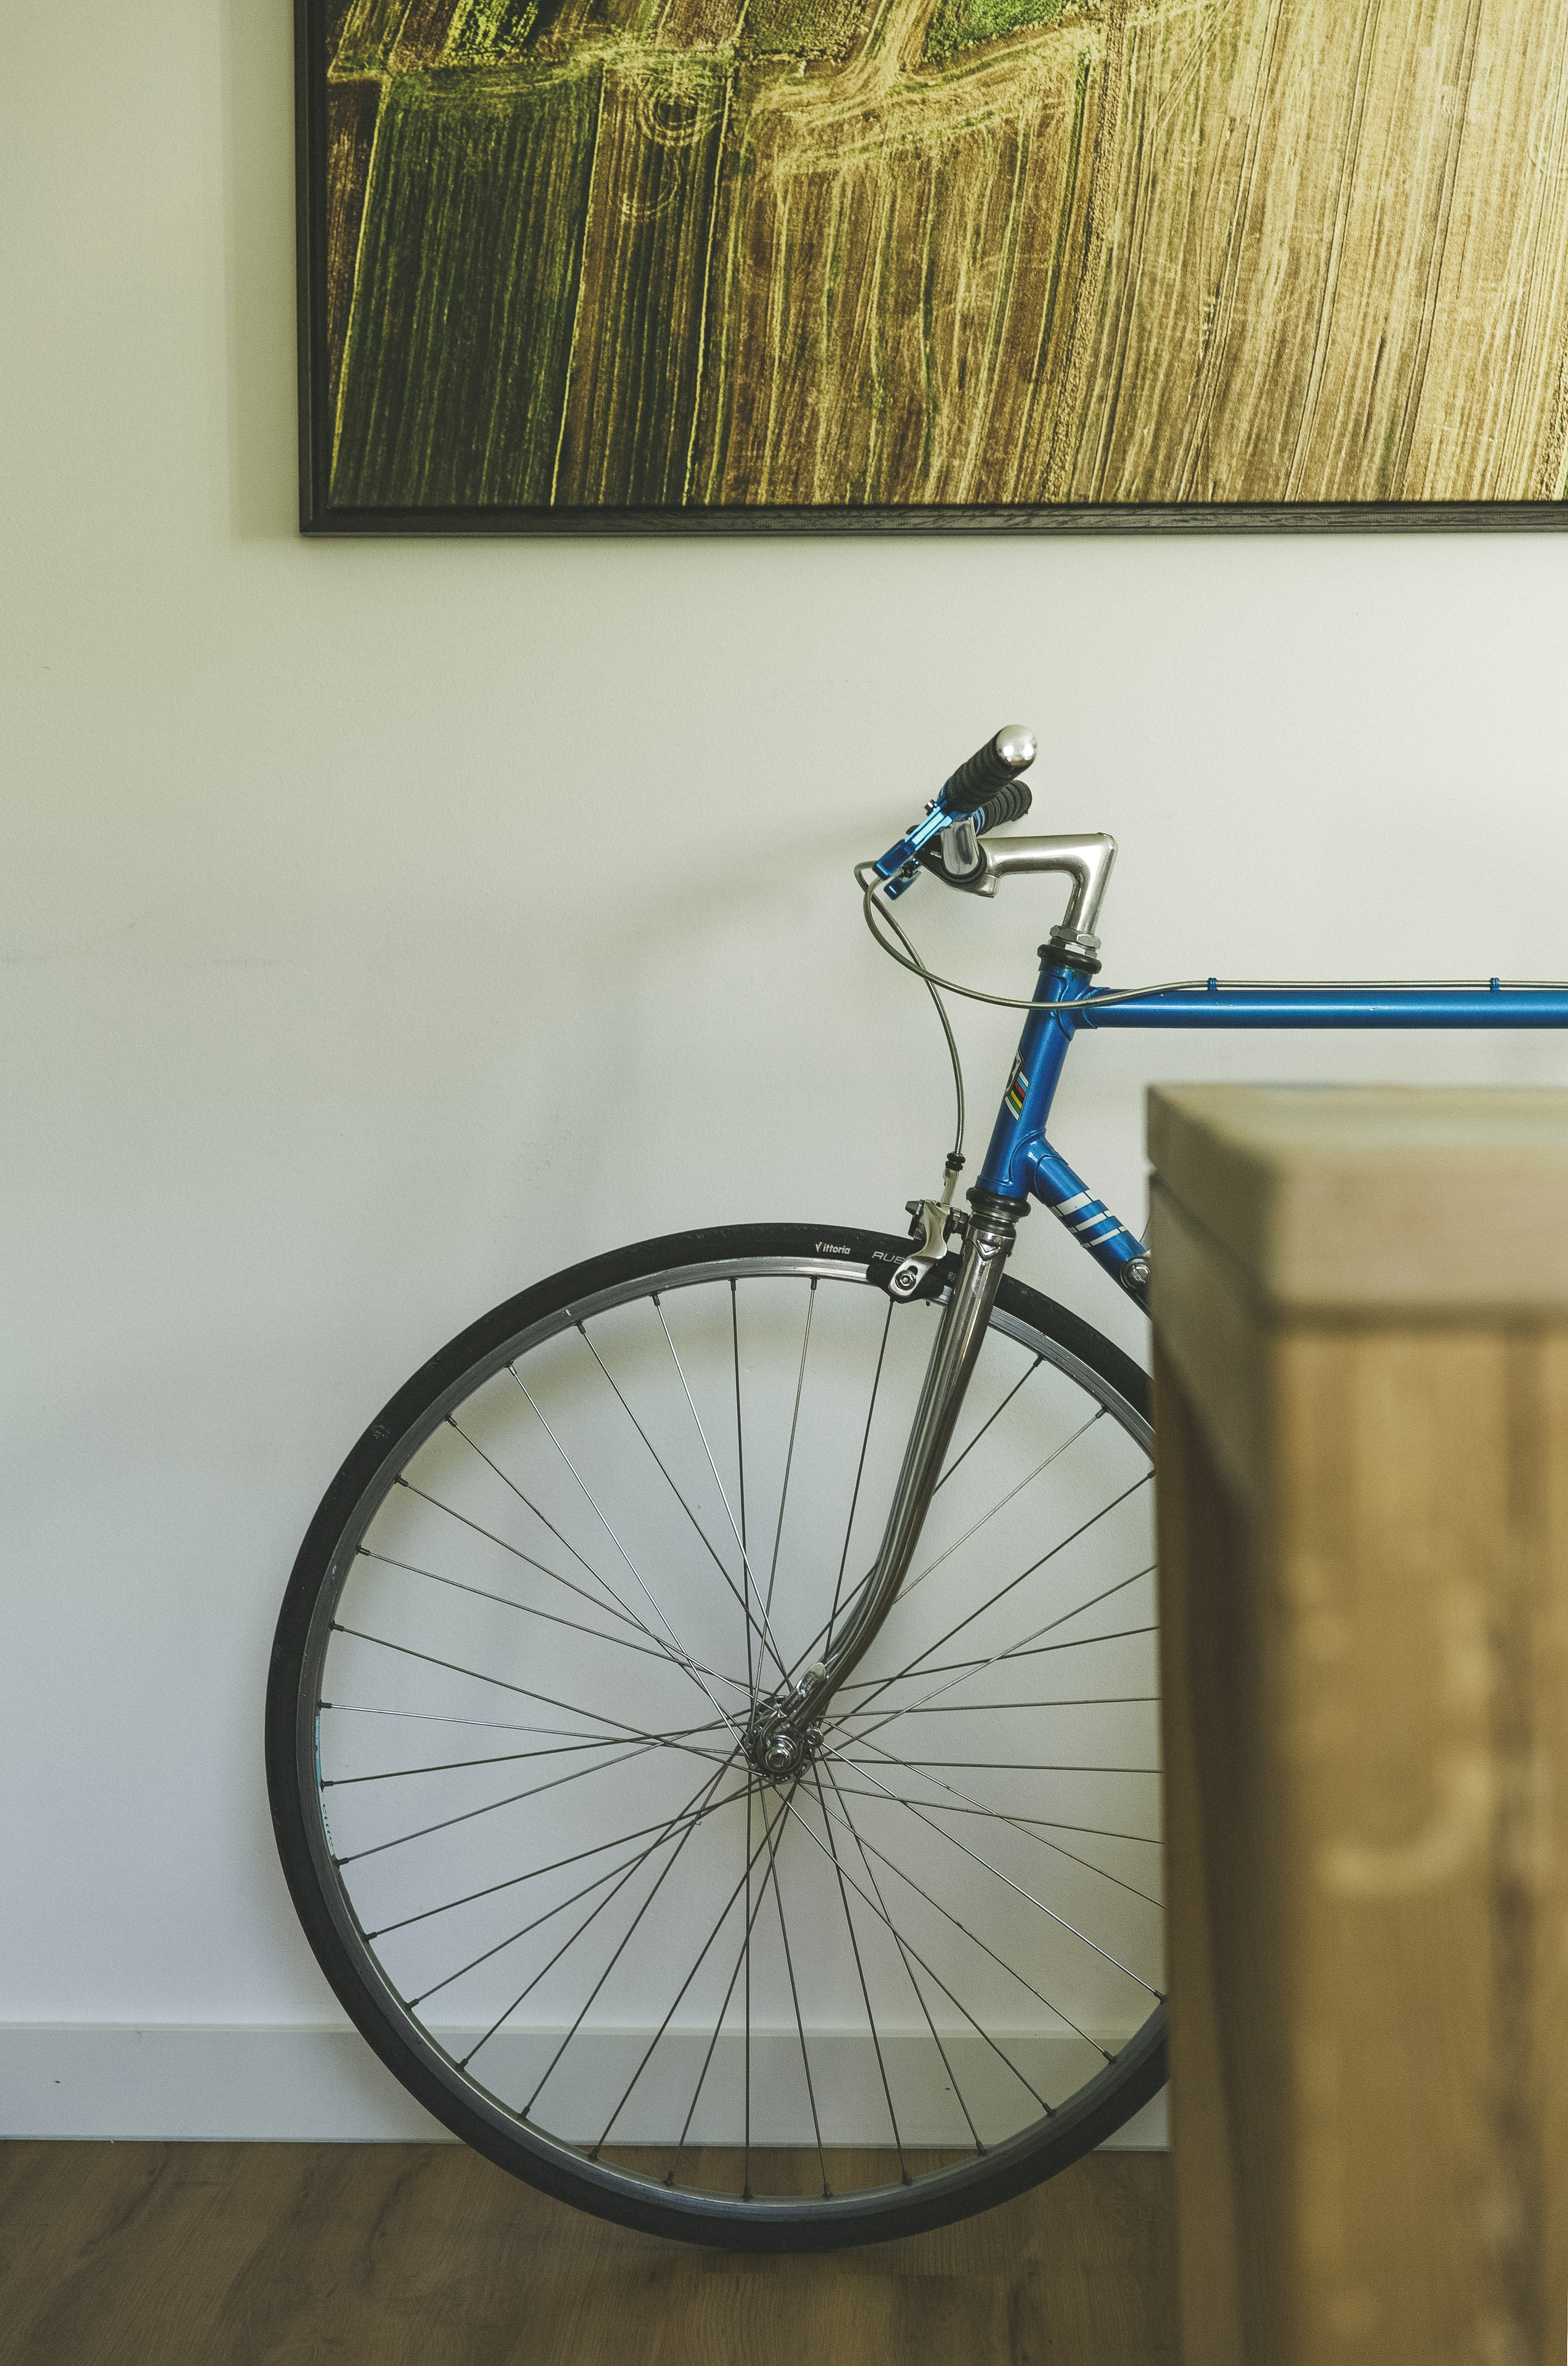
table, wood, vintage, wheel, bicycle, bike, vehicle, frame, clean, cycle, painting, sports equipment, cycling, design, racing, style, brakes, bicycle frame, bicycle wheel, land vehicle, racing bike, cyclo cross bicycle, road bicycle, racing bicycle, transportation system